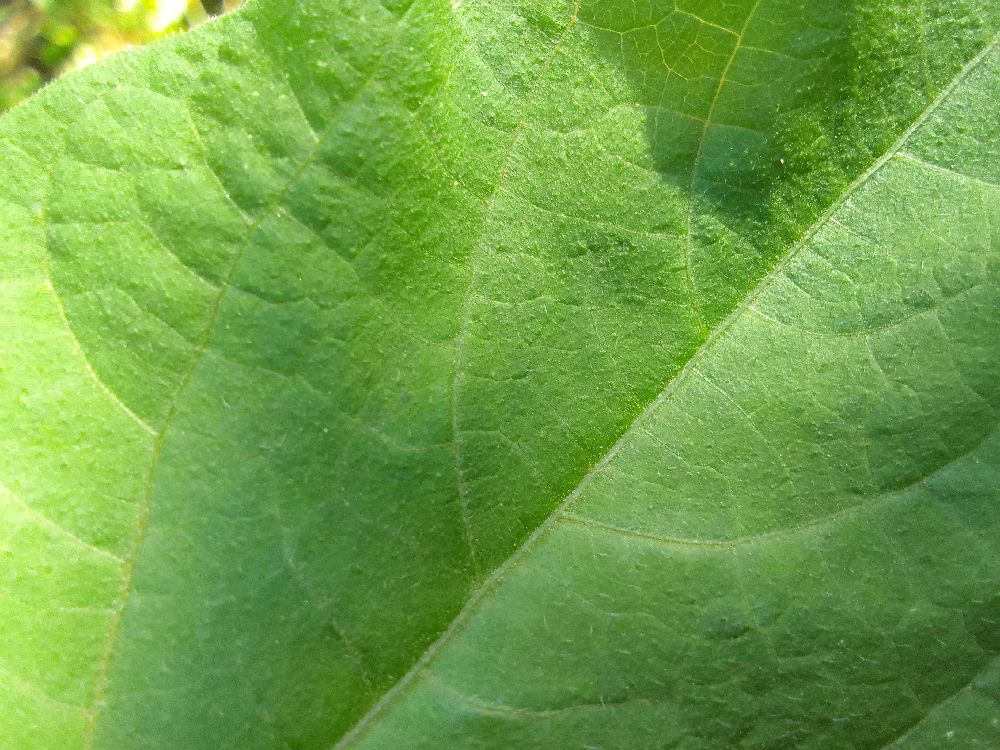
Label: healthy